Answer in natural language. Consider the 3D positions of the objects in the scene and not just the 2D positions in the image. Is the centerpoint of  twotiered metal cart (marked A) at a higher height than countertop c x (marked B)? Choose between the following options: no or yes
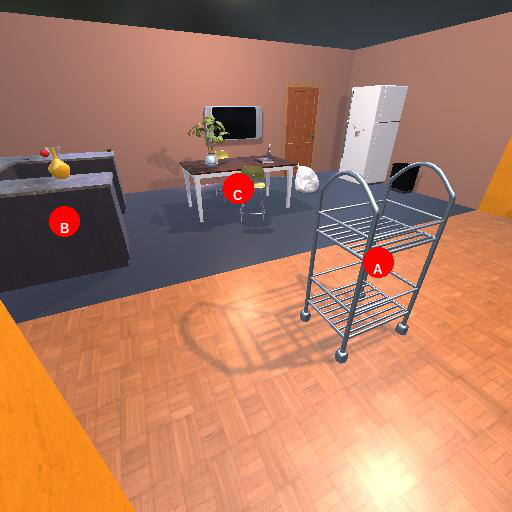
<answer>yes</answer>